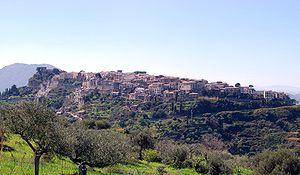
Castroreale est une commune italienne de la province de Messine en Sicile.